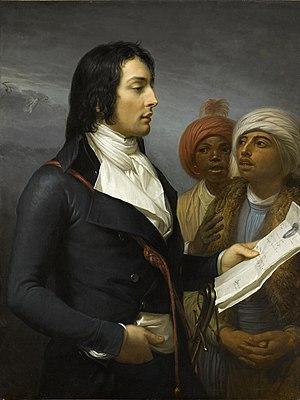
Le manoir de Veygoux est un manoir situé dans la commune de Charbonnières-les-Varennes, dans le département français du Puy-de-Dôme, en Auvergne-Rhône-Alpes. C'est le domaine de la famille du général Desaix jusqu'en 1880.
Andrea Appiani, né le 31 mai 1754 à Milan et mort le 8 novembre 1817 dans la même ville, est un peintre italien néoclassique.
La bataille de Sédiman est un combat ayant opposé l'armée française commandée par le général Desaix à l'armée mamelouk de Mourad Bey le 7 octobre 1798 près du couvent copte de Sédiman sur le canal de Joseph.
Ayat-sur-Sioule est une commune française située dans le département du Puy-de-Dôme, en région Auvergne-Rhône-Alpes.
Anne Jean Marie René Savary, duc de Rovigo, né le 26 avril 1774 à Marcq et mort le 2 juin 1833 à Paris, est un général français, particulièrement connu comme homme de confiance de Napoléon Bonaparte et comme ministre de la Police de 1810 à 1814.
La bataille de Marengo vit s'opposer une force française commandée par le général Napoléon Bonaparte, alors Premier consul, à l'armée impériale du Saint-Empire sous la direction du feld-maréchal baron Michael Friedrich Benedikt von Melas à Alexandrie, dans le Piémont, en Italie. Cette bataille se termine par une défaite des Impériaux.